The Boys in the Band (2020 film)

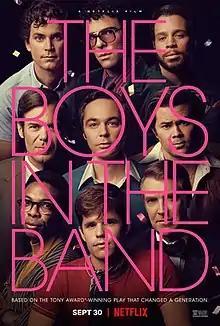
Official poster

The Boys in the Band is a 2020 American drama film directed by Joe Mantello, based on the 1968 play of the same name by Mart Crowley, who also wrote the screenplay alongside Ned Martel. Crowley had previously adapted "The Boys in the Band" for a 1970 film version directed by William Friedkin and starring the original 1968 Off-Broadway cast. The film stars the full roster of players from the play's 2018 Broadway revival, comprising a cast of exclusively openly-gay actors.